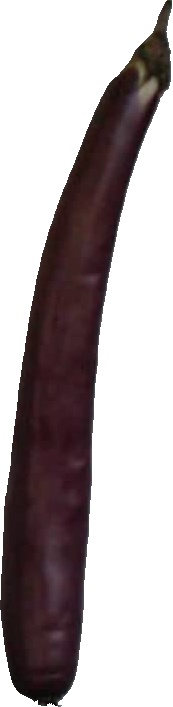
Label: eggplant_long_1